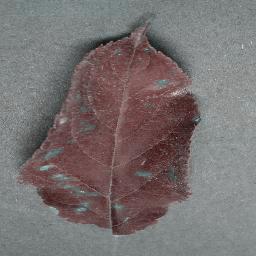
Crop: apple
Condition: cedar_rust